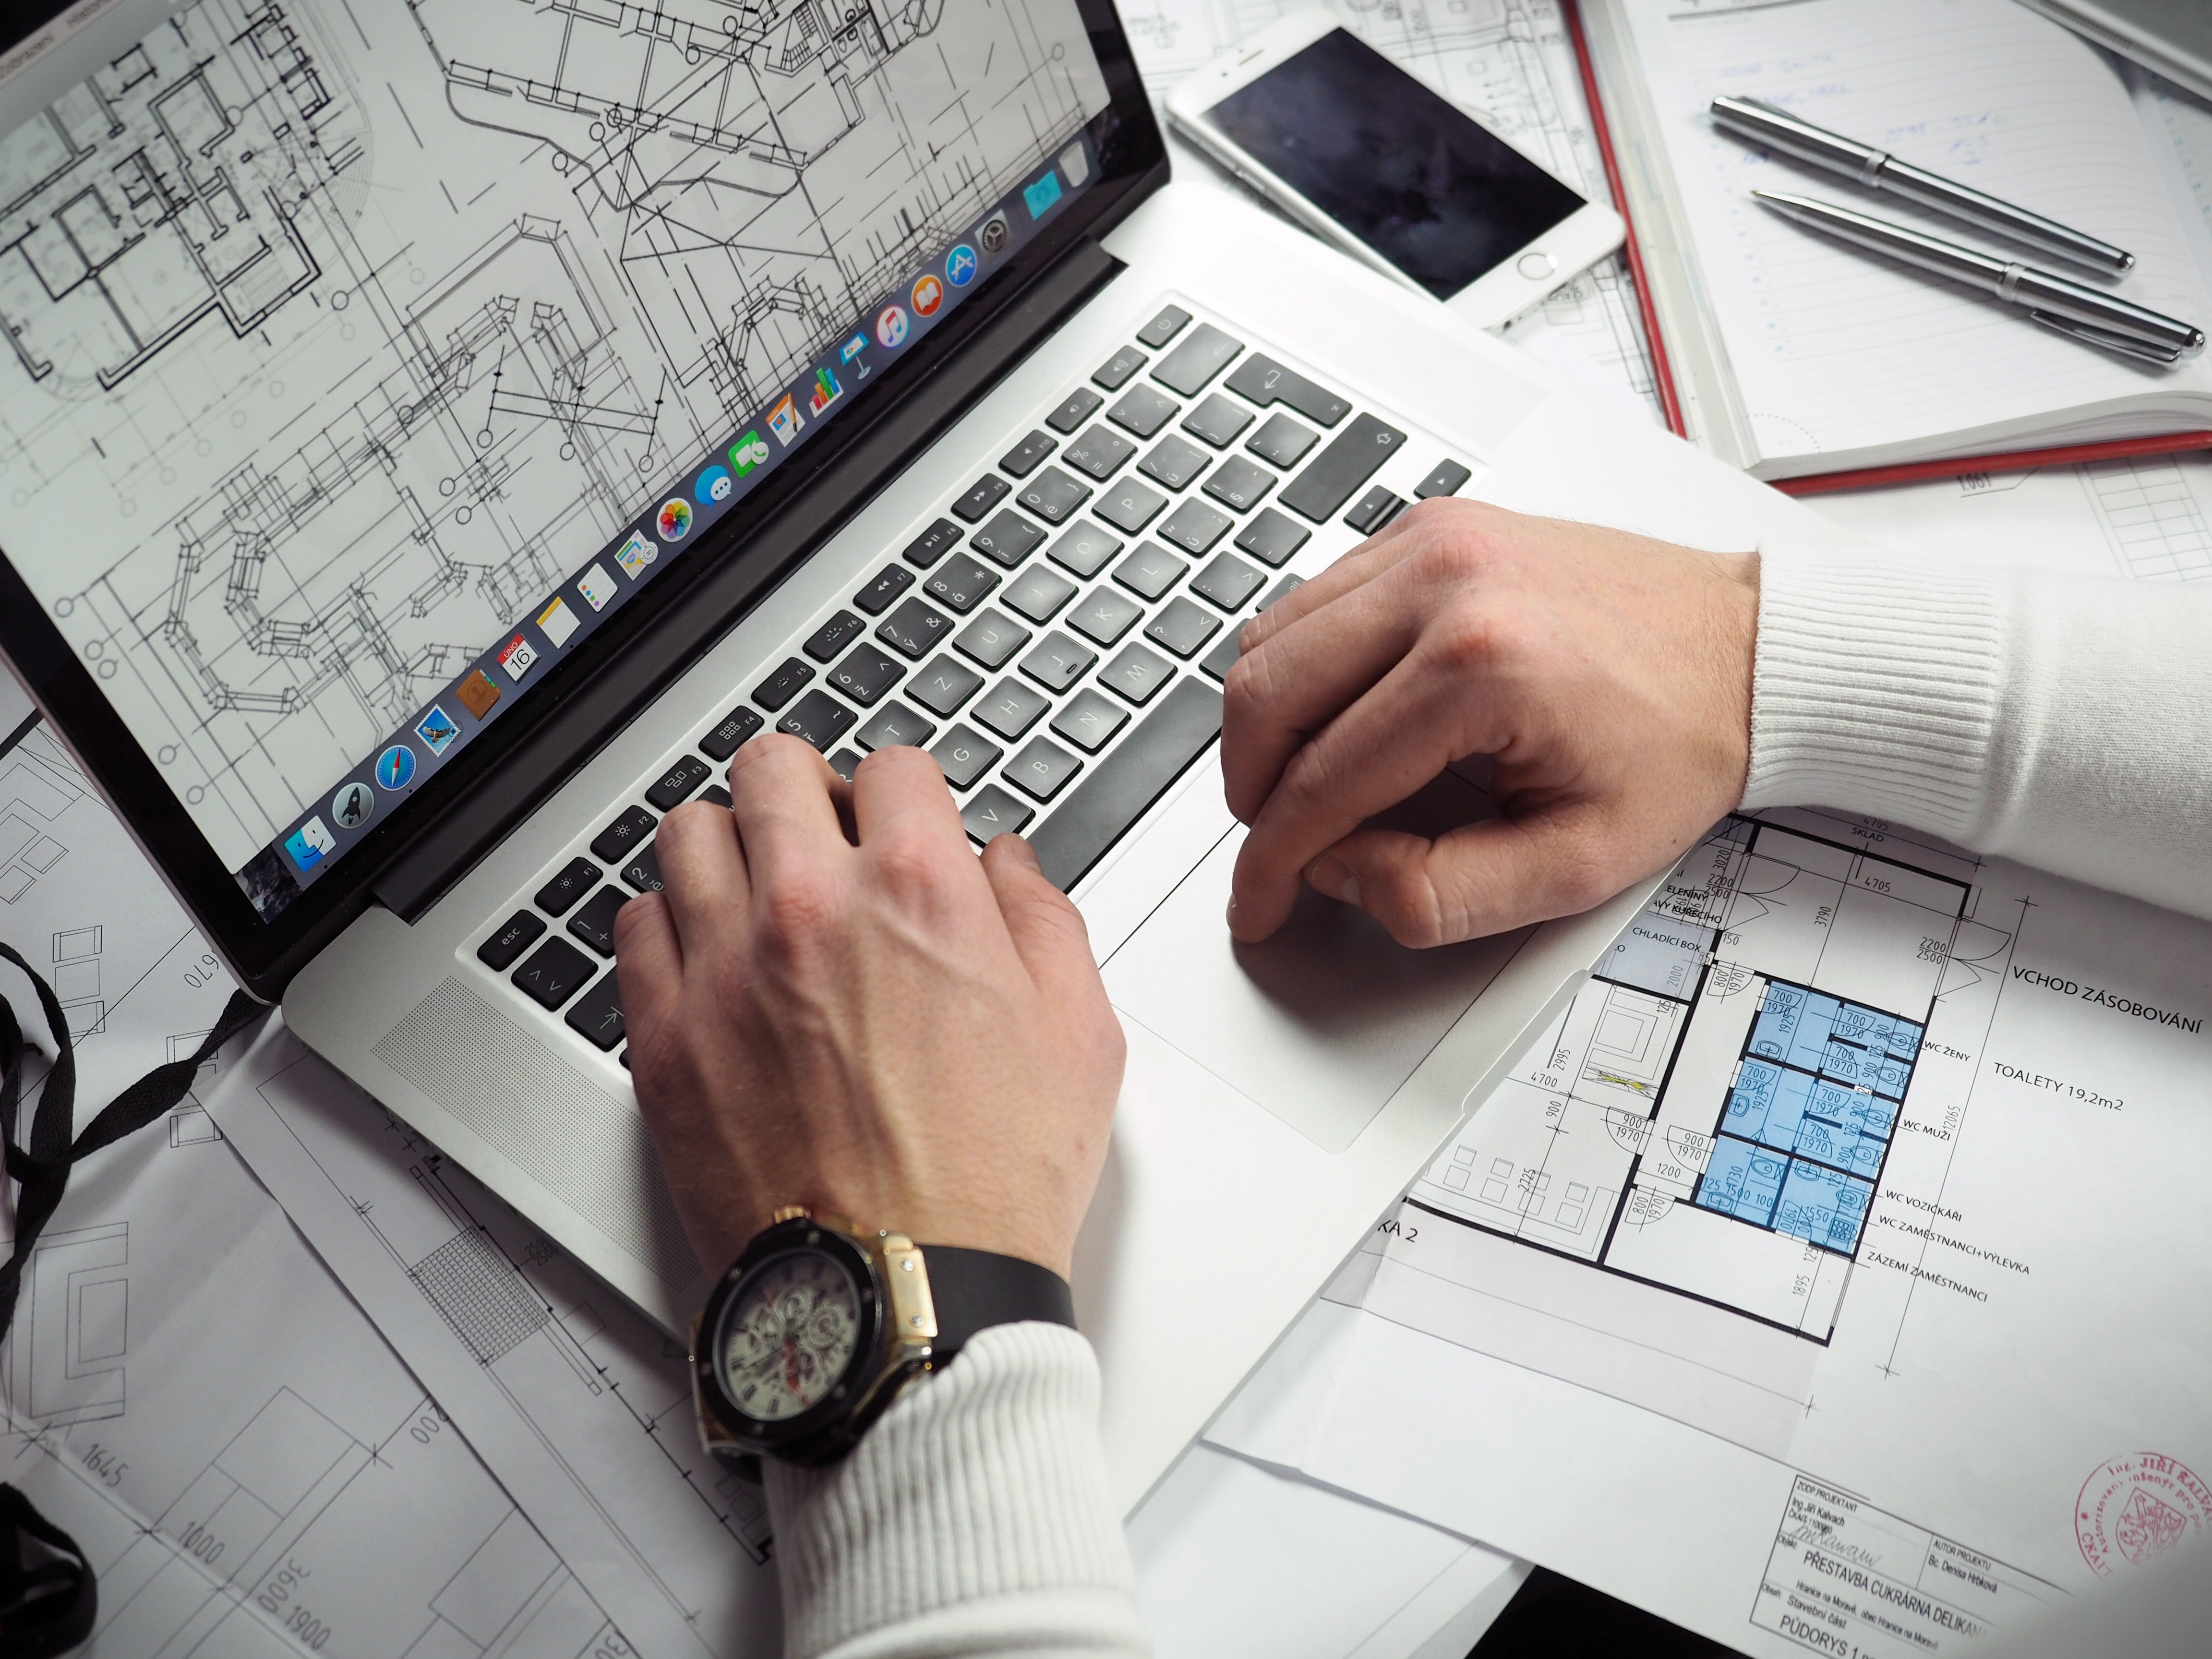
blueprints, entrepreneur, hands, iphone, laptop, macbook, mobile phone, notebook, pens, schematics, smartphone, working